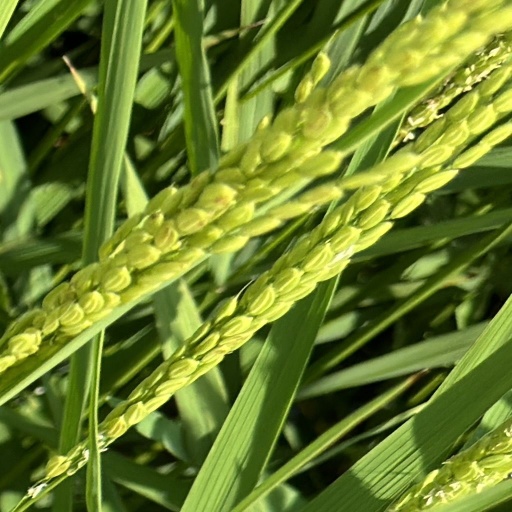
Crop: rice